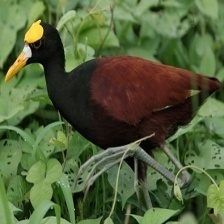
Species: NORTHERN JACANA
Scientific name: JACANA SPINOSA